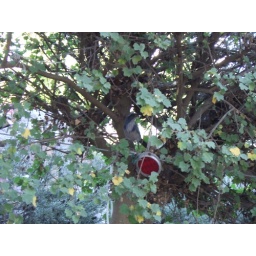
bird in tree